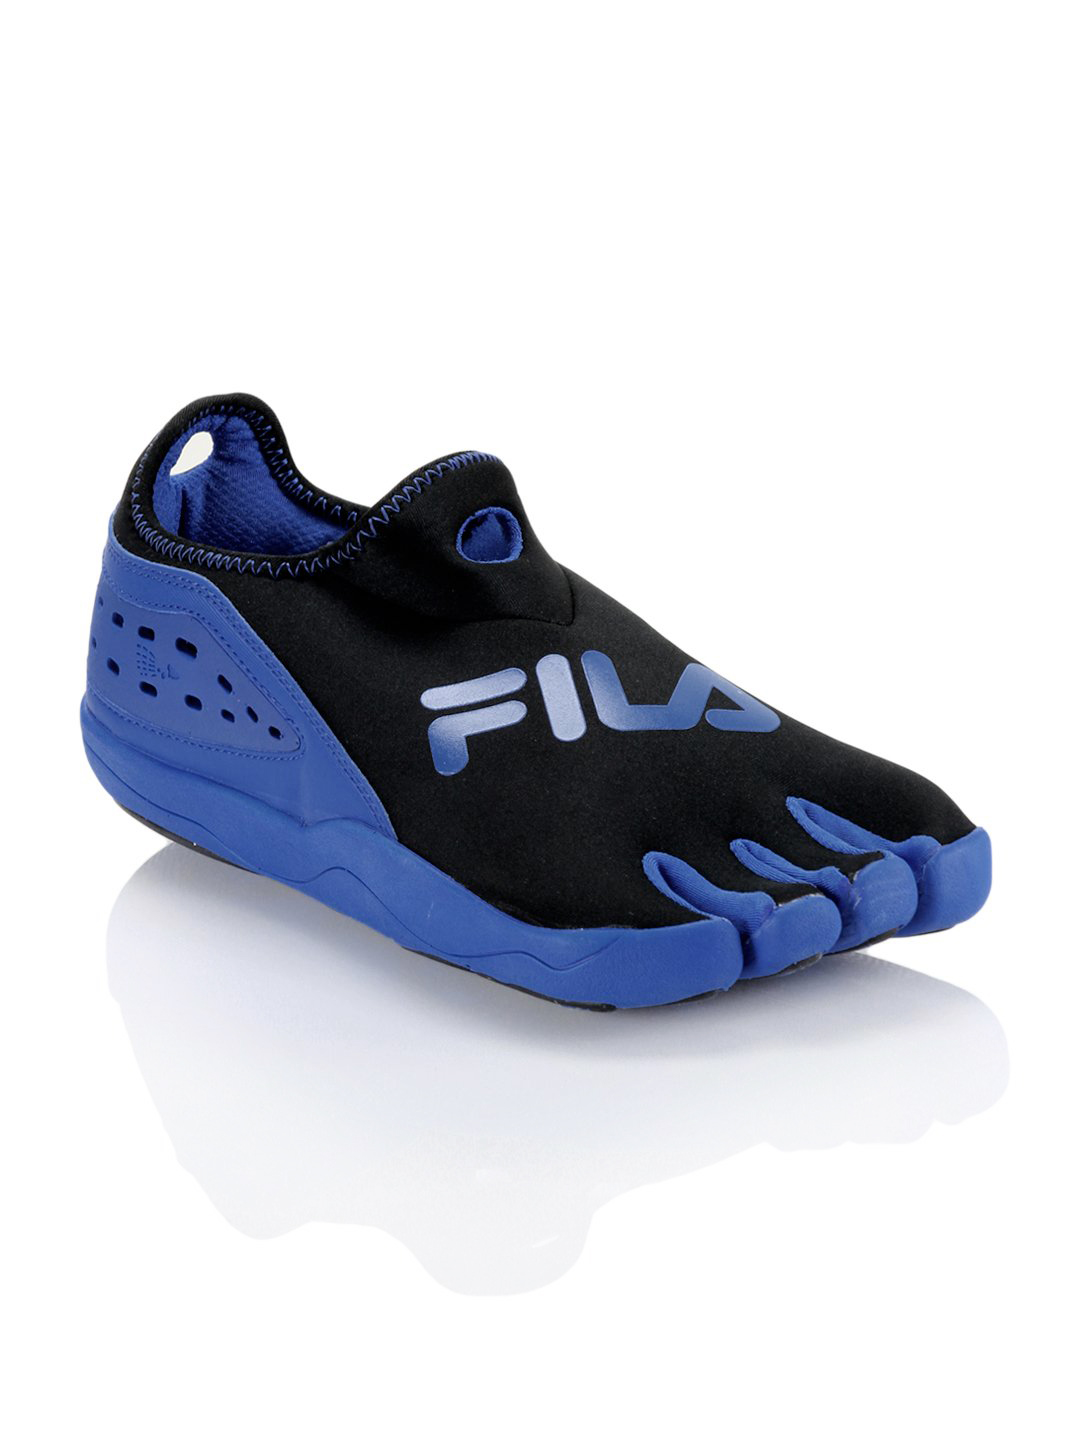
Fila Unisex Skeletoes Trifit Black & Blue Shoes
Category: Footwear / Shoes / Sports Shoes
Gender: Unisex
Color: Black
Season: Summer 2012
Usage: Sports